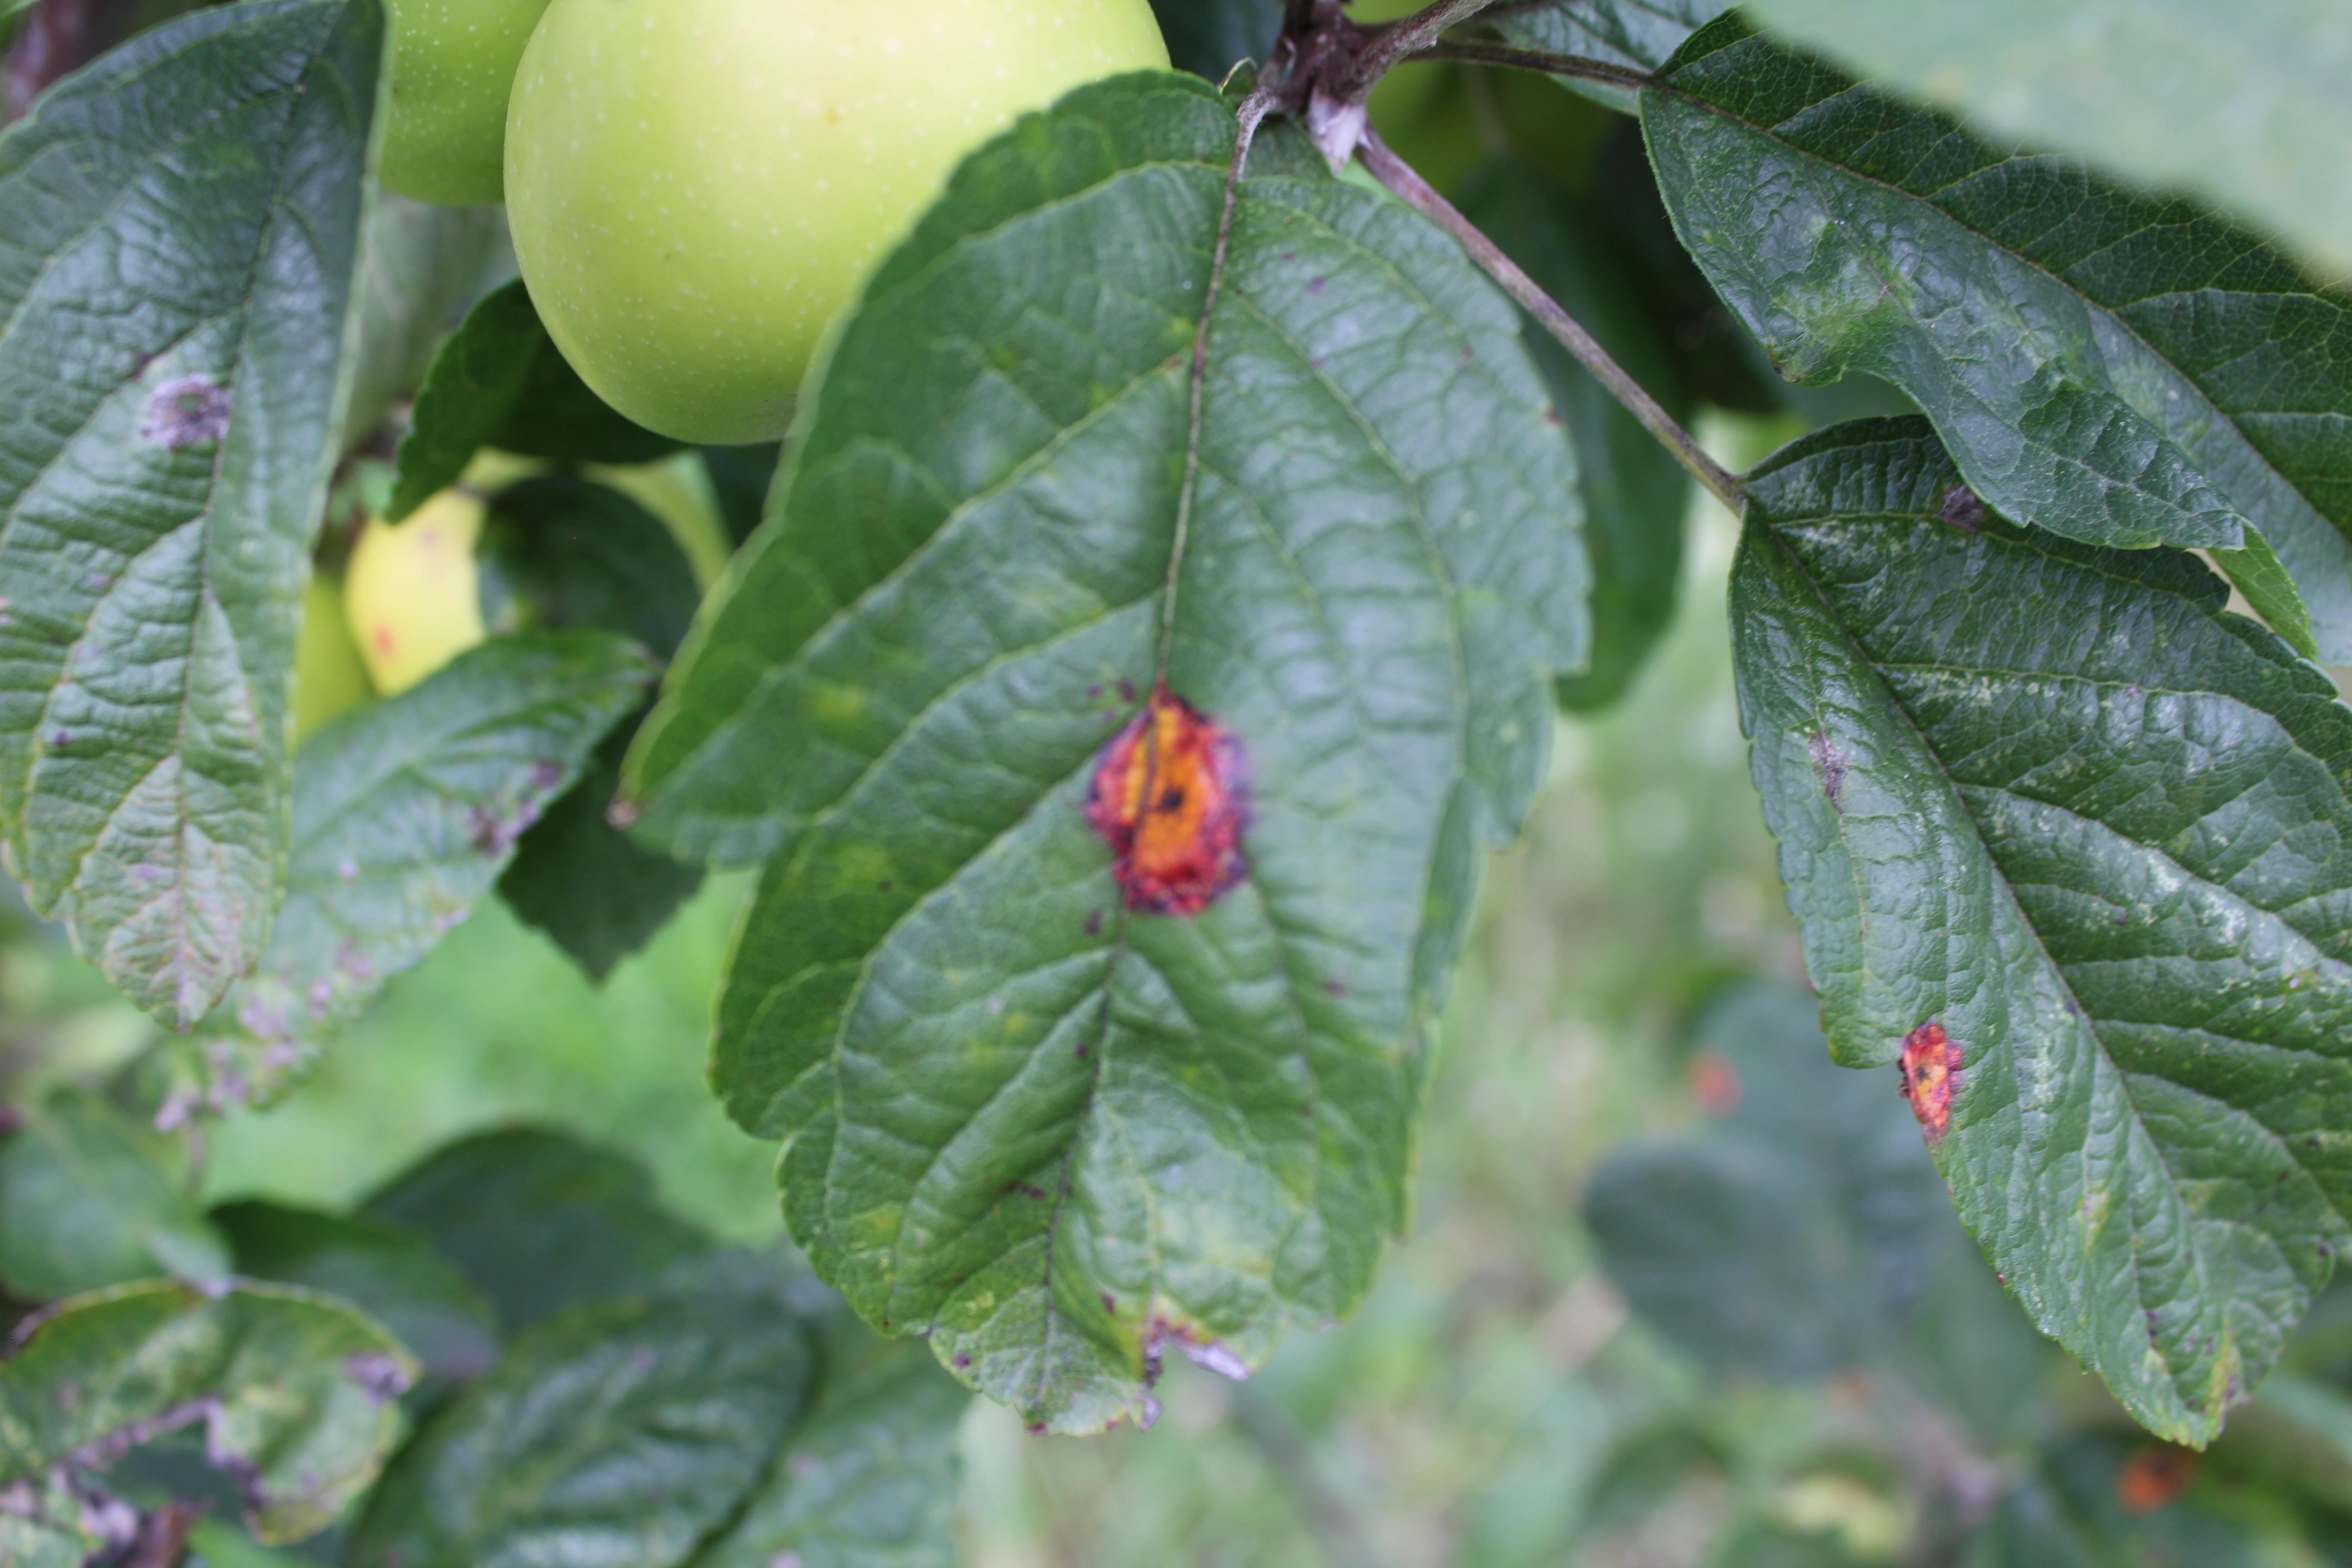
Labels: rust